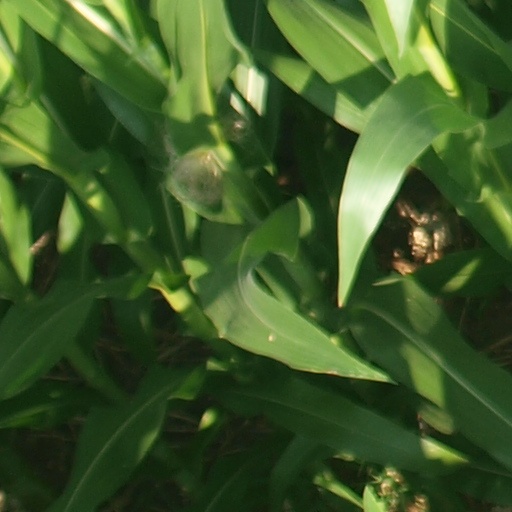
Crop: maize; corn